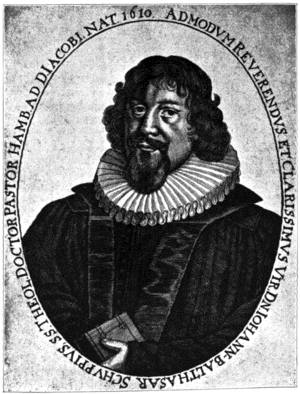
Johann Balthasar Schupp, était un écrivain satirique et de lyrisme spirituel.